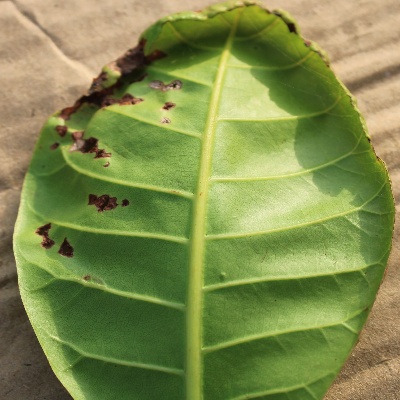
Crop: Cashew
Condition: anthracnose